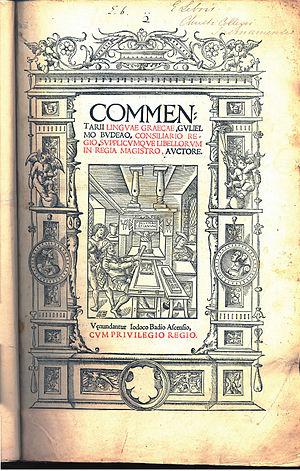
Josse Bade, connu en son temps sous la marque Iodoco Badio Ascensio, est un important imprimeur et libraire ayant principalement exercé en France, d'abord à Lyon puis à Paris, où, via sa fille, Perrette, et son fils Conrad, il s'associe à l'entreprise de Robert Estienne, entre autres.